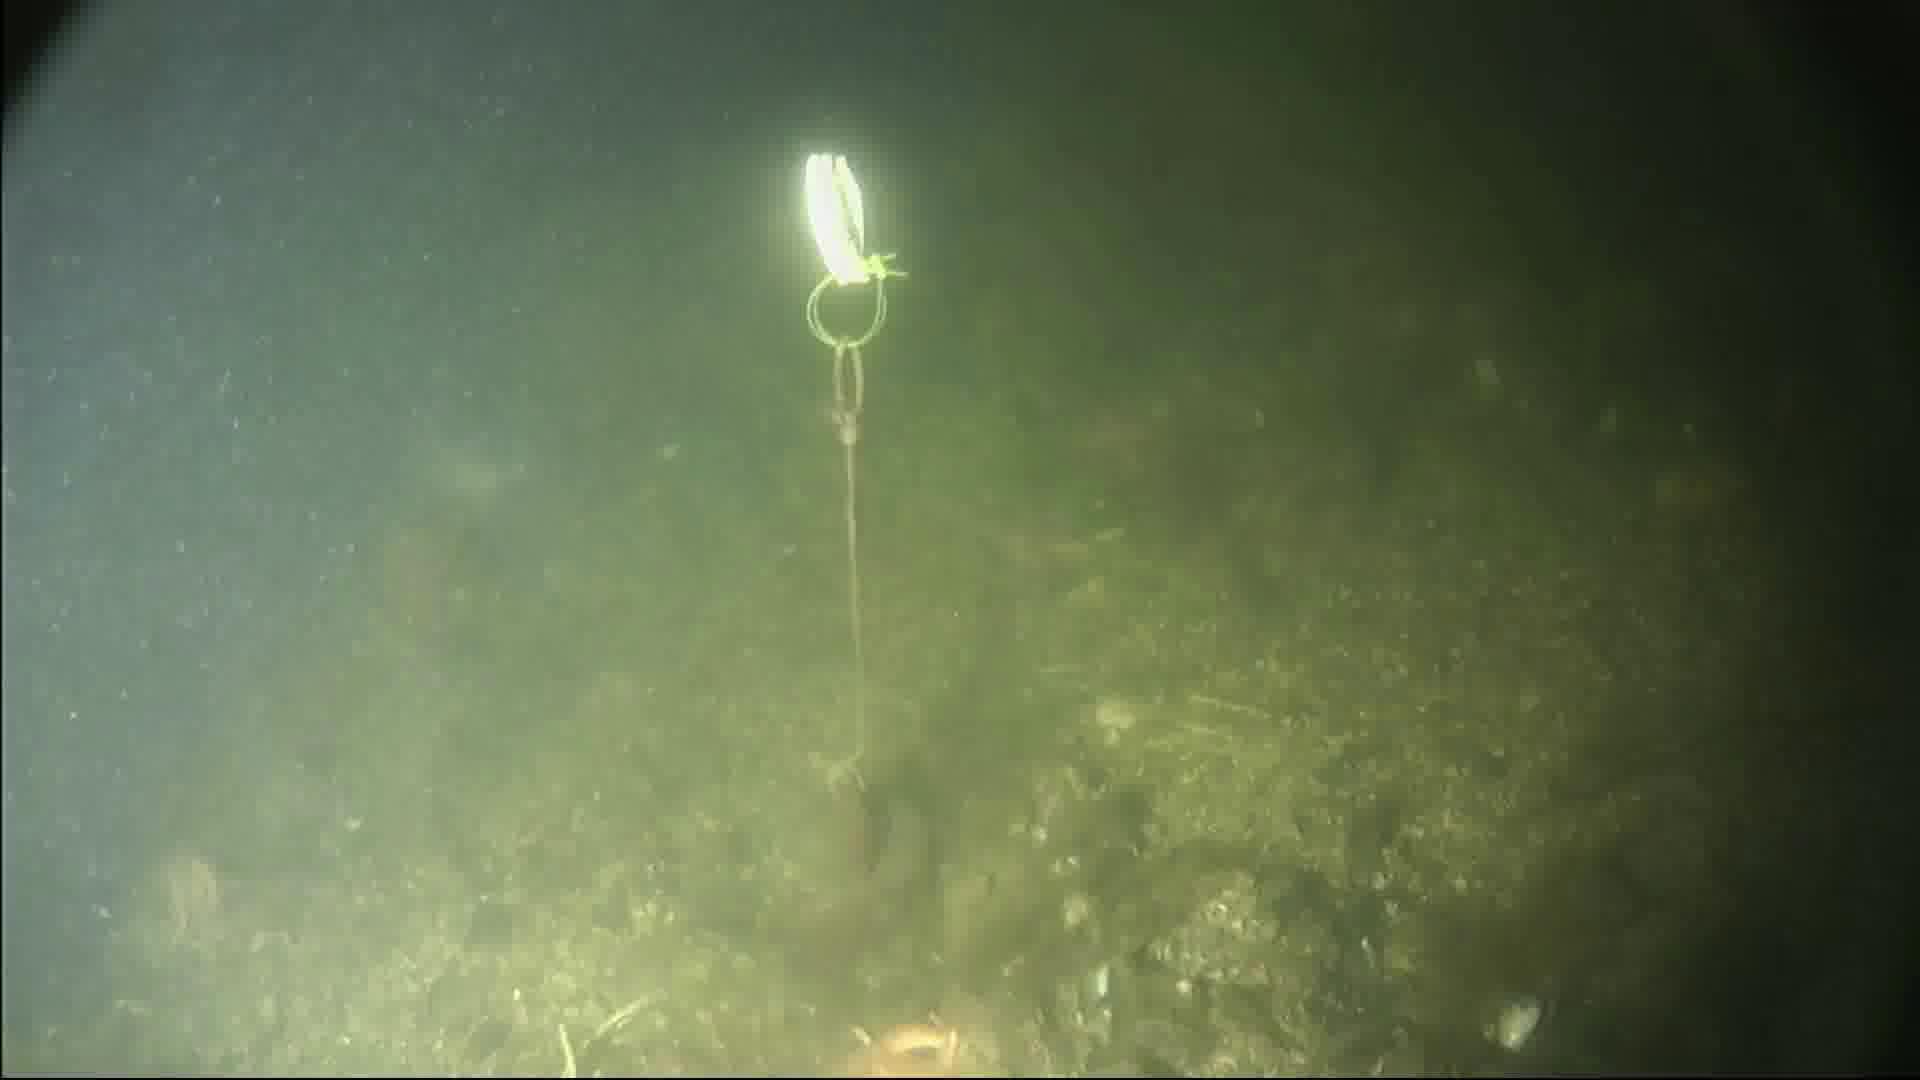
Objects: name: starfish